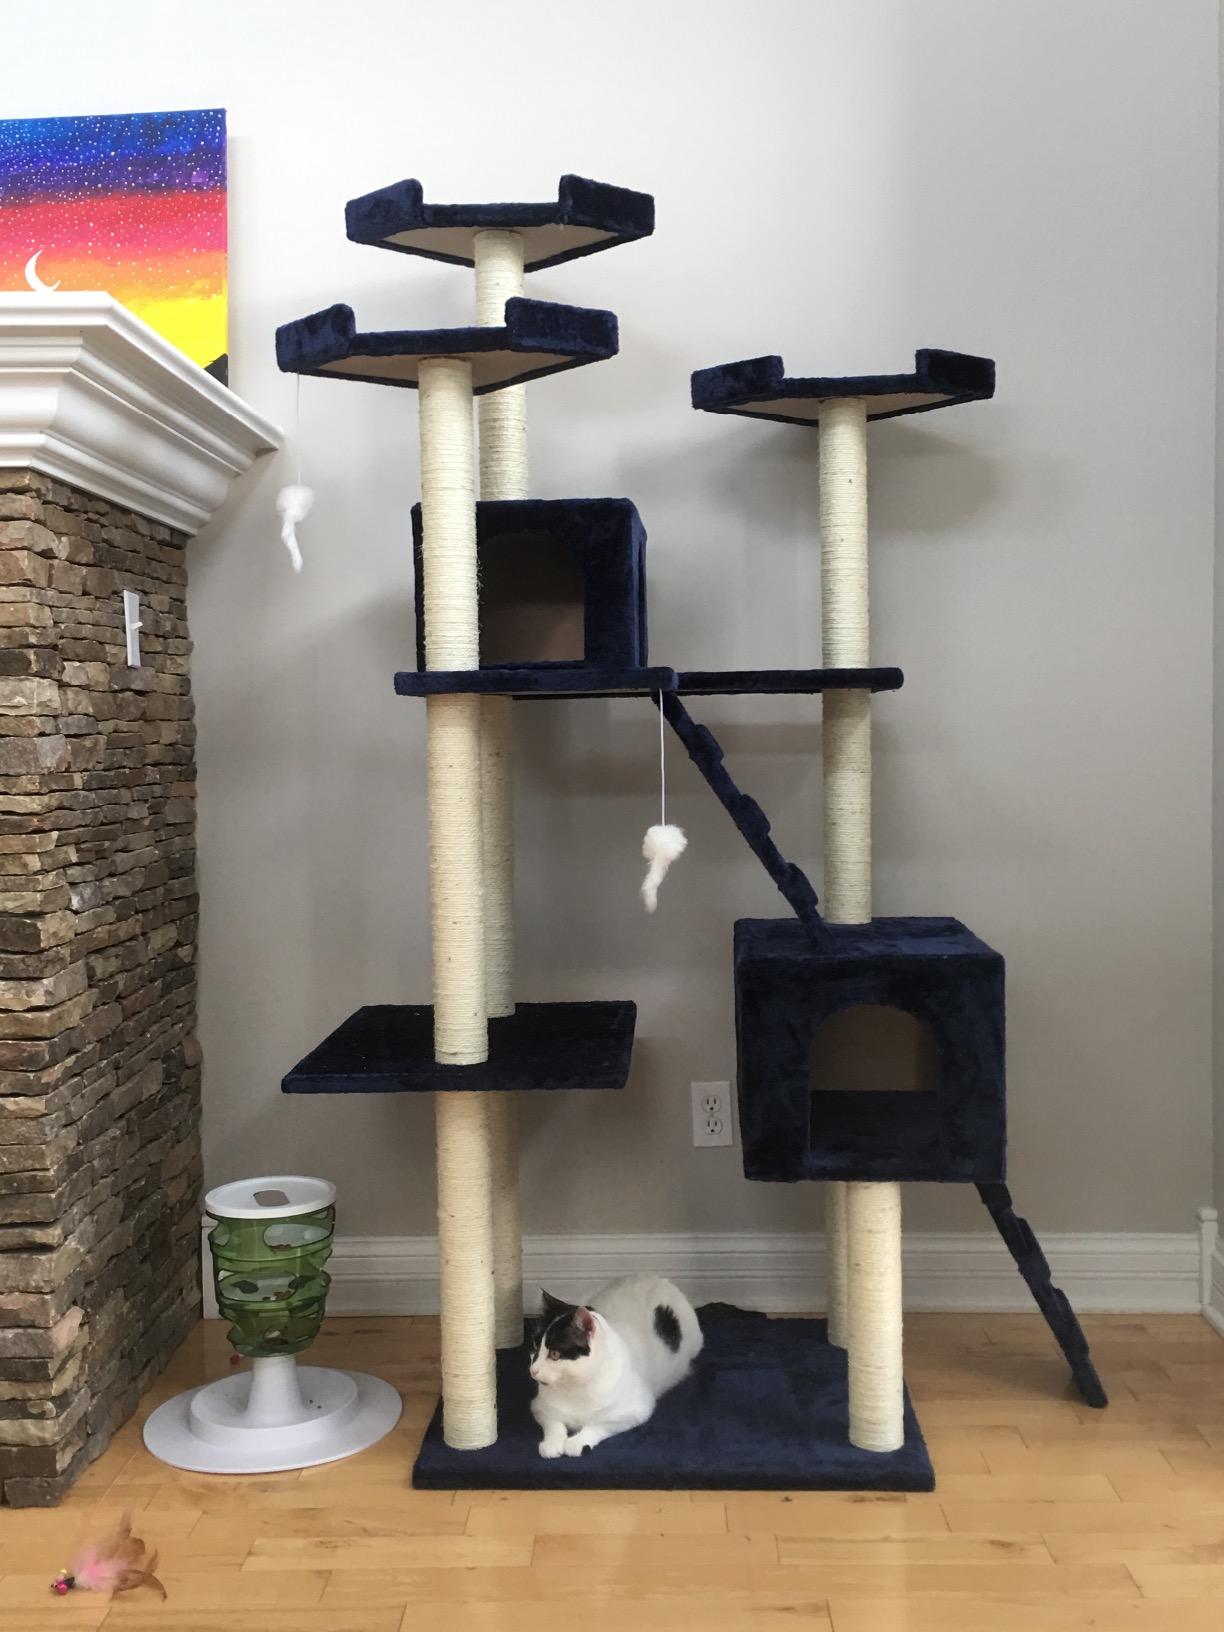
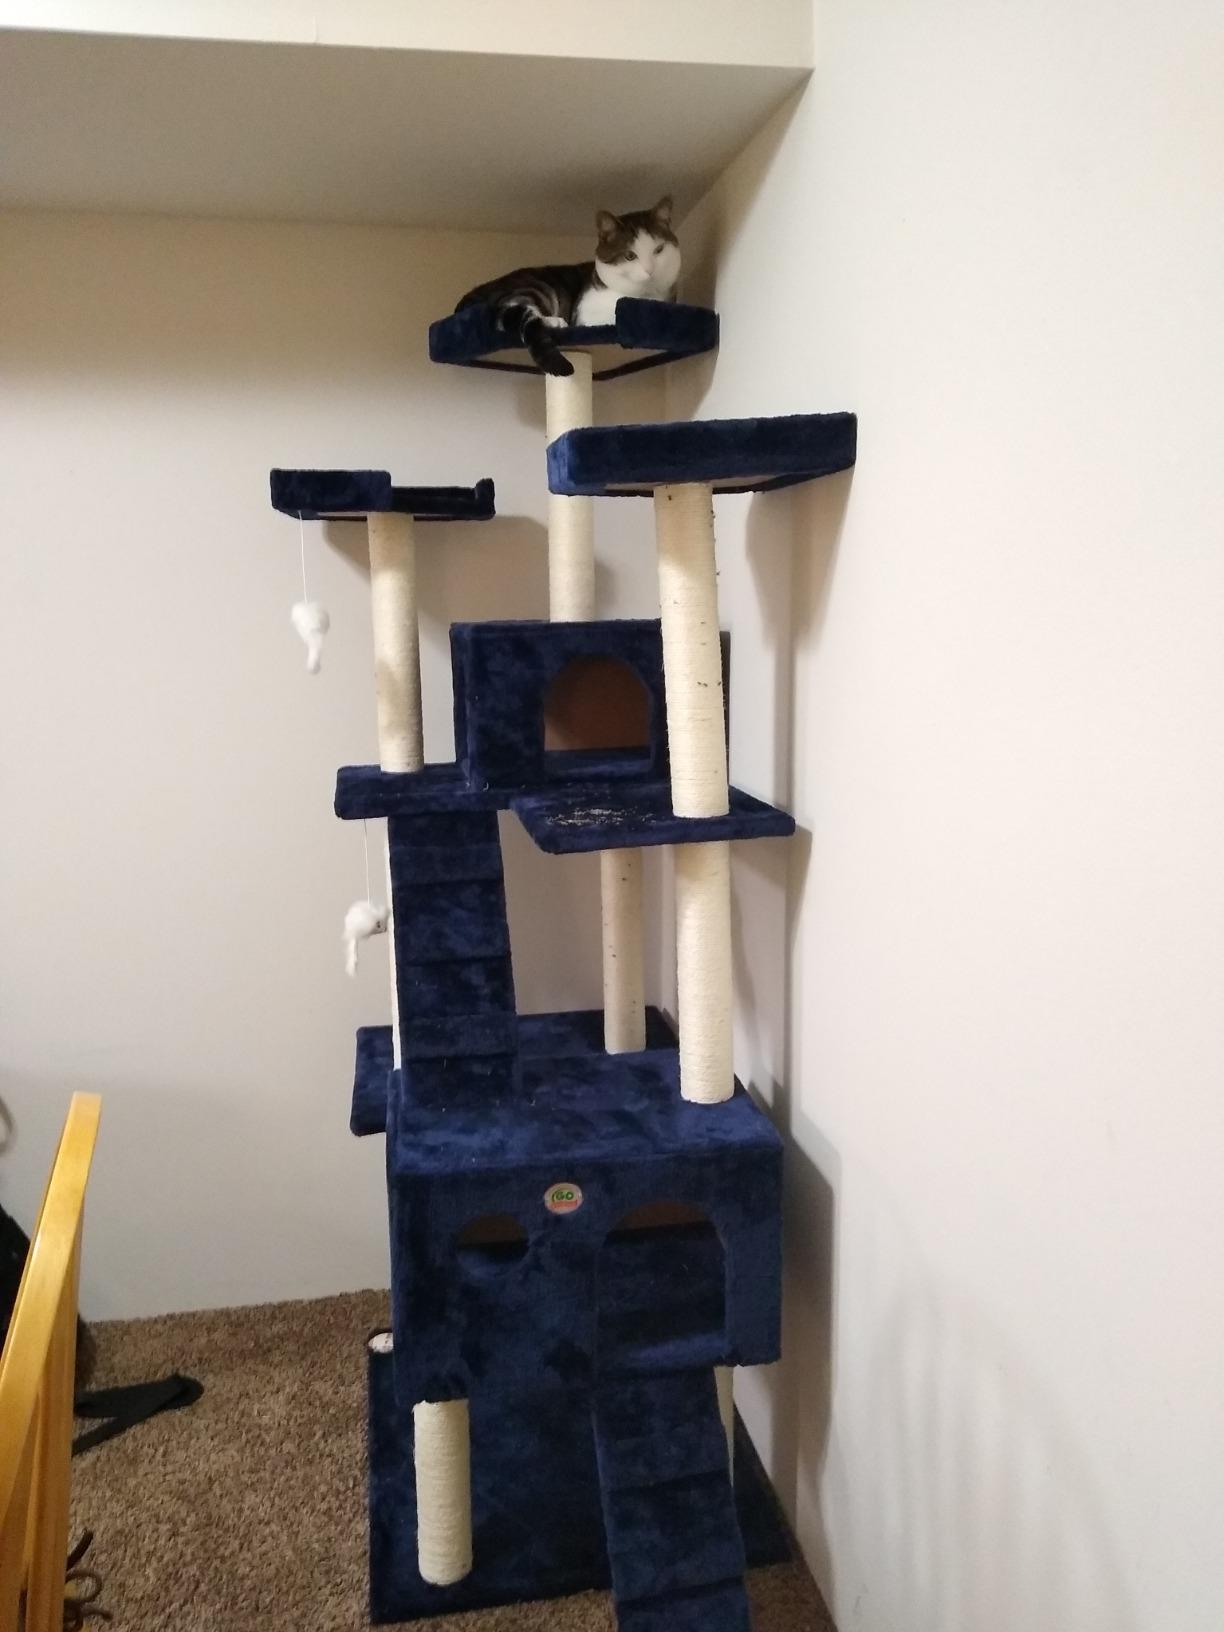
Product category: items_cat tree
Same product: yes